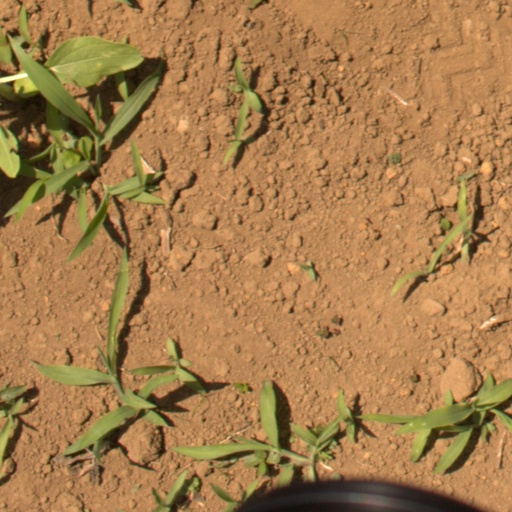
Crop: Jerusalem artichoke